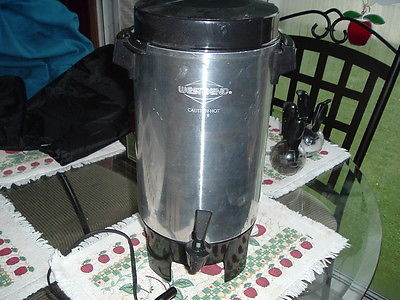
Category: coffee maker